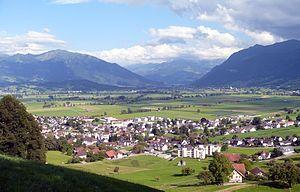
Tuggen est une commune suisse du canton de Schwytz, située dans le district de March.